Mauricio Candiani

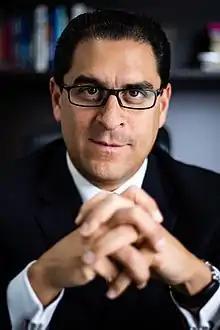
Mauricio Candiani

Mauricio Enrique Candiani Galaz (born 24 November 1972) is a Mexican politician and businessman from the National Action Party (PAN). From 2000 to 2003 he served as a federal deputy in the 58th Congress, representing the Federal District's tenth district for the PAN.